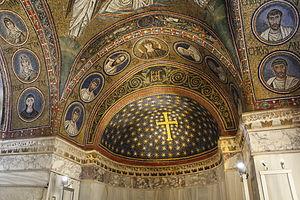
La chapelle archiépiscopale est un élément paléochrétien du palais épiscopal de Ravenne, Italie. Elle est connue pour son ensemble de mosaïques du VIᵉ siècle et inscrite, avec d'autres monuments de Ravenne, sur la liste du patrimoine mondial de l'Humanité établie par l'Unesco.